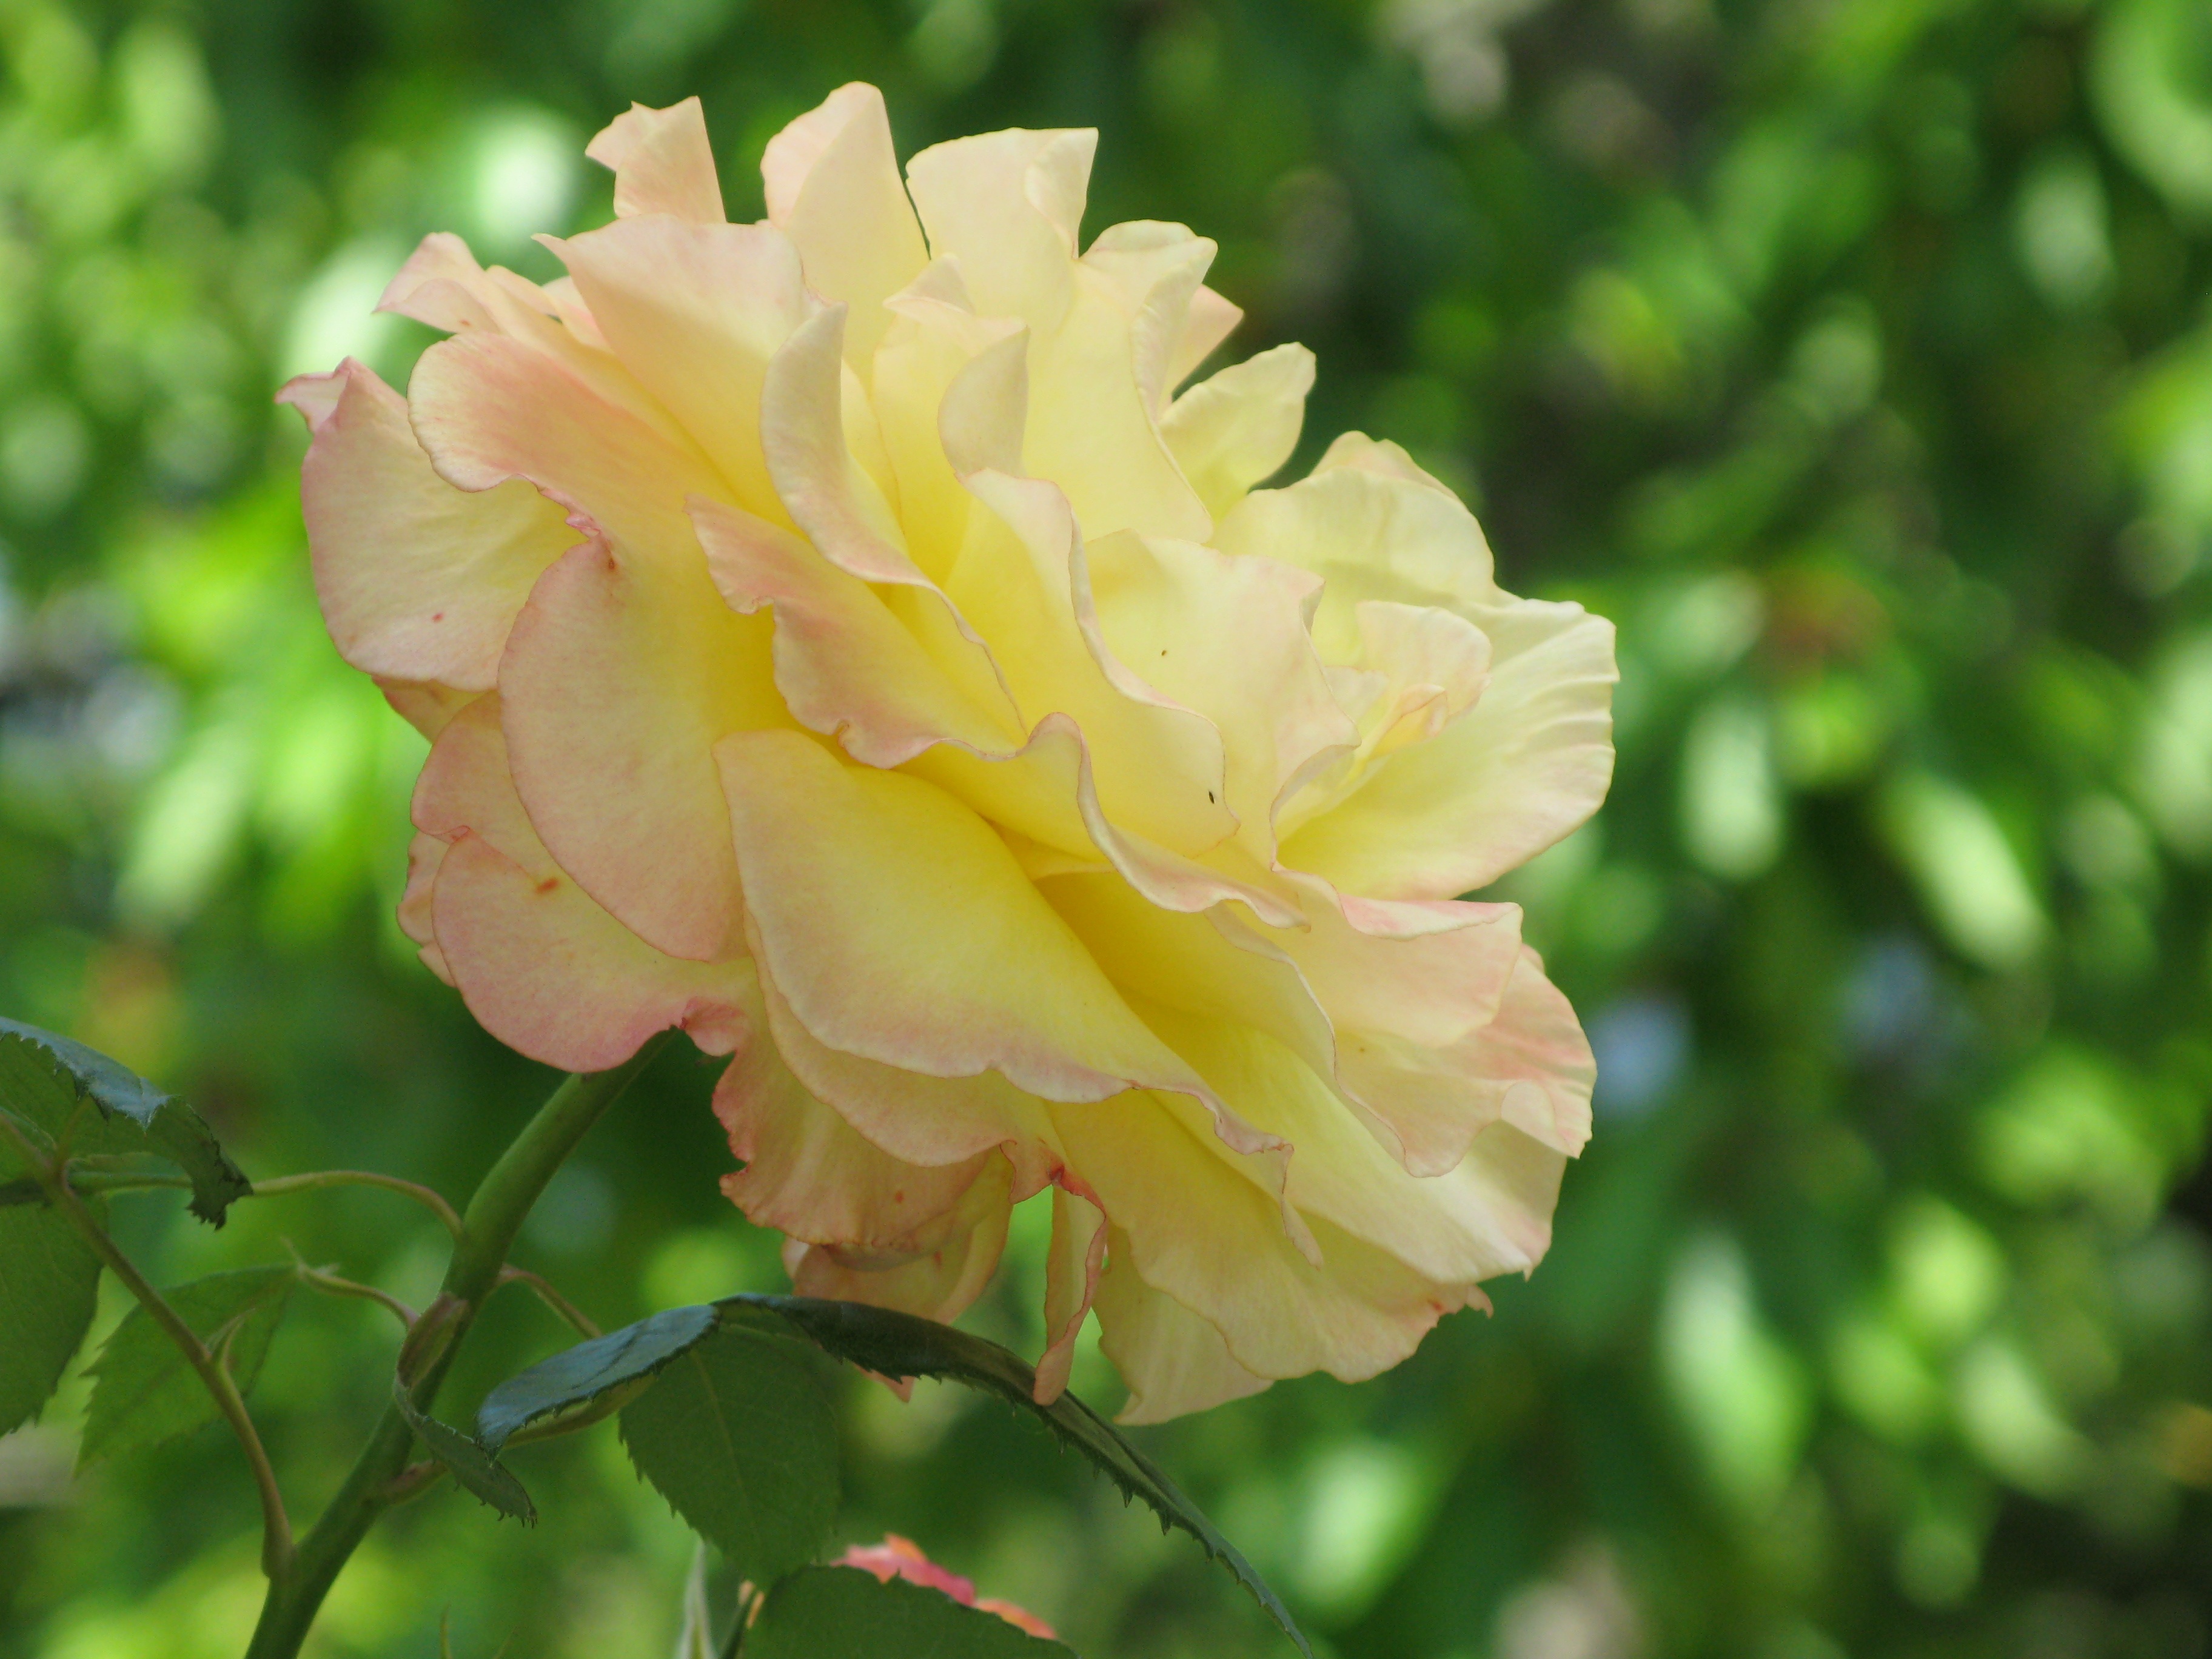
nature, blossom, plant, flower, petal, love, rose, botany, yellow, flora, shrub, beauty, floribunda, macro photography, rosebush, flowering plant, garden roses, rose family, land plant, rose order